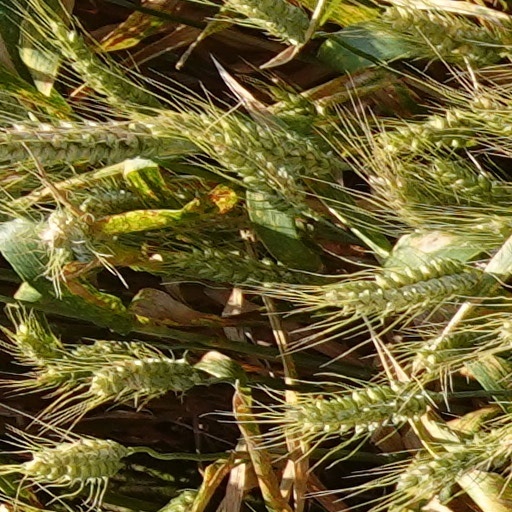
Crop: wheat